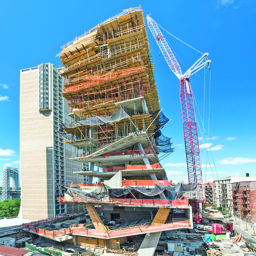
the building is an unique sequence of cascading concrete floors interconnected by stairs and ramps , creating a vertical campus within the building .